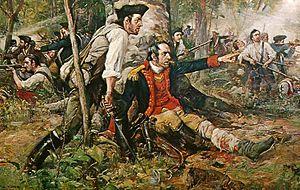
La bataille d'Oriskany fut une bataille de la guerre d'indépendance des États-Unis livrée le 6 août 1777 entre une milice d'insurgents américains et une force de loyalistes britanniques composée majoritairement d'Iroquois. Les insurgents partis secourir la garnison assiégée du Fort Stanwix furent pris en embuscade par les loyalistes et le général Nicholas Herkimer fut mortellement blessé durant le combat. Mais la garnison de Fort Stanwix en profita pour faire une sortie et piller le campement des loyalistes quasiment déserté. Les Amérindiens se désengagèrent du combat en apprenant la nouvelle pour aller protéger leurs femmes et leurs biens, ce qui poussa le reste des loyalistes à se retirer également du champ de bataille, annihilant ainsi la victoire tactique britannique.
Frederick Coffay Yohn, né le 8 février 1875 à Indianapolis dans l'État de l'Indiana et décédé le 3 juin 1933 à Norwalk dans l'État du Connecticut aux États-Unis, est un peintre et un illustrateur américain. Il est notamment connu pour ses dessins et peintures historiques et militaires, couvrant une période allant de la révolution américaine à la Première Guerre mondiale en passant par la guerre hispano-américaine et la guerre de Sécession.